Sterling Heights, Michigan

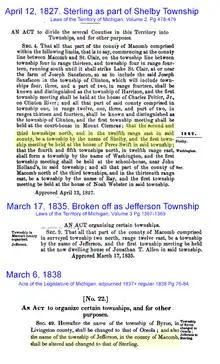
Acts which created & modified Sterling Township

Originally created as part of Shelby Township in April 1827, it was broken off as Jefferson Township in March 1835. In March 1838, it was renamed Sterling Township.